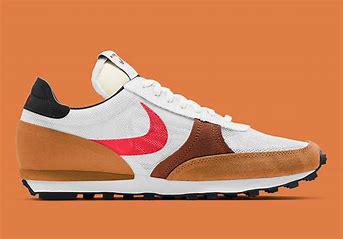
Brand: Nike
Model: Dbreak Type